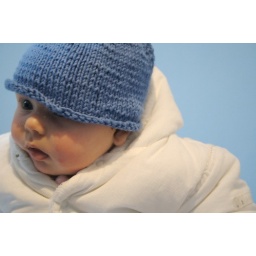
Ellie in her blue hat 4